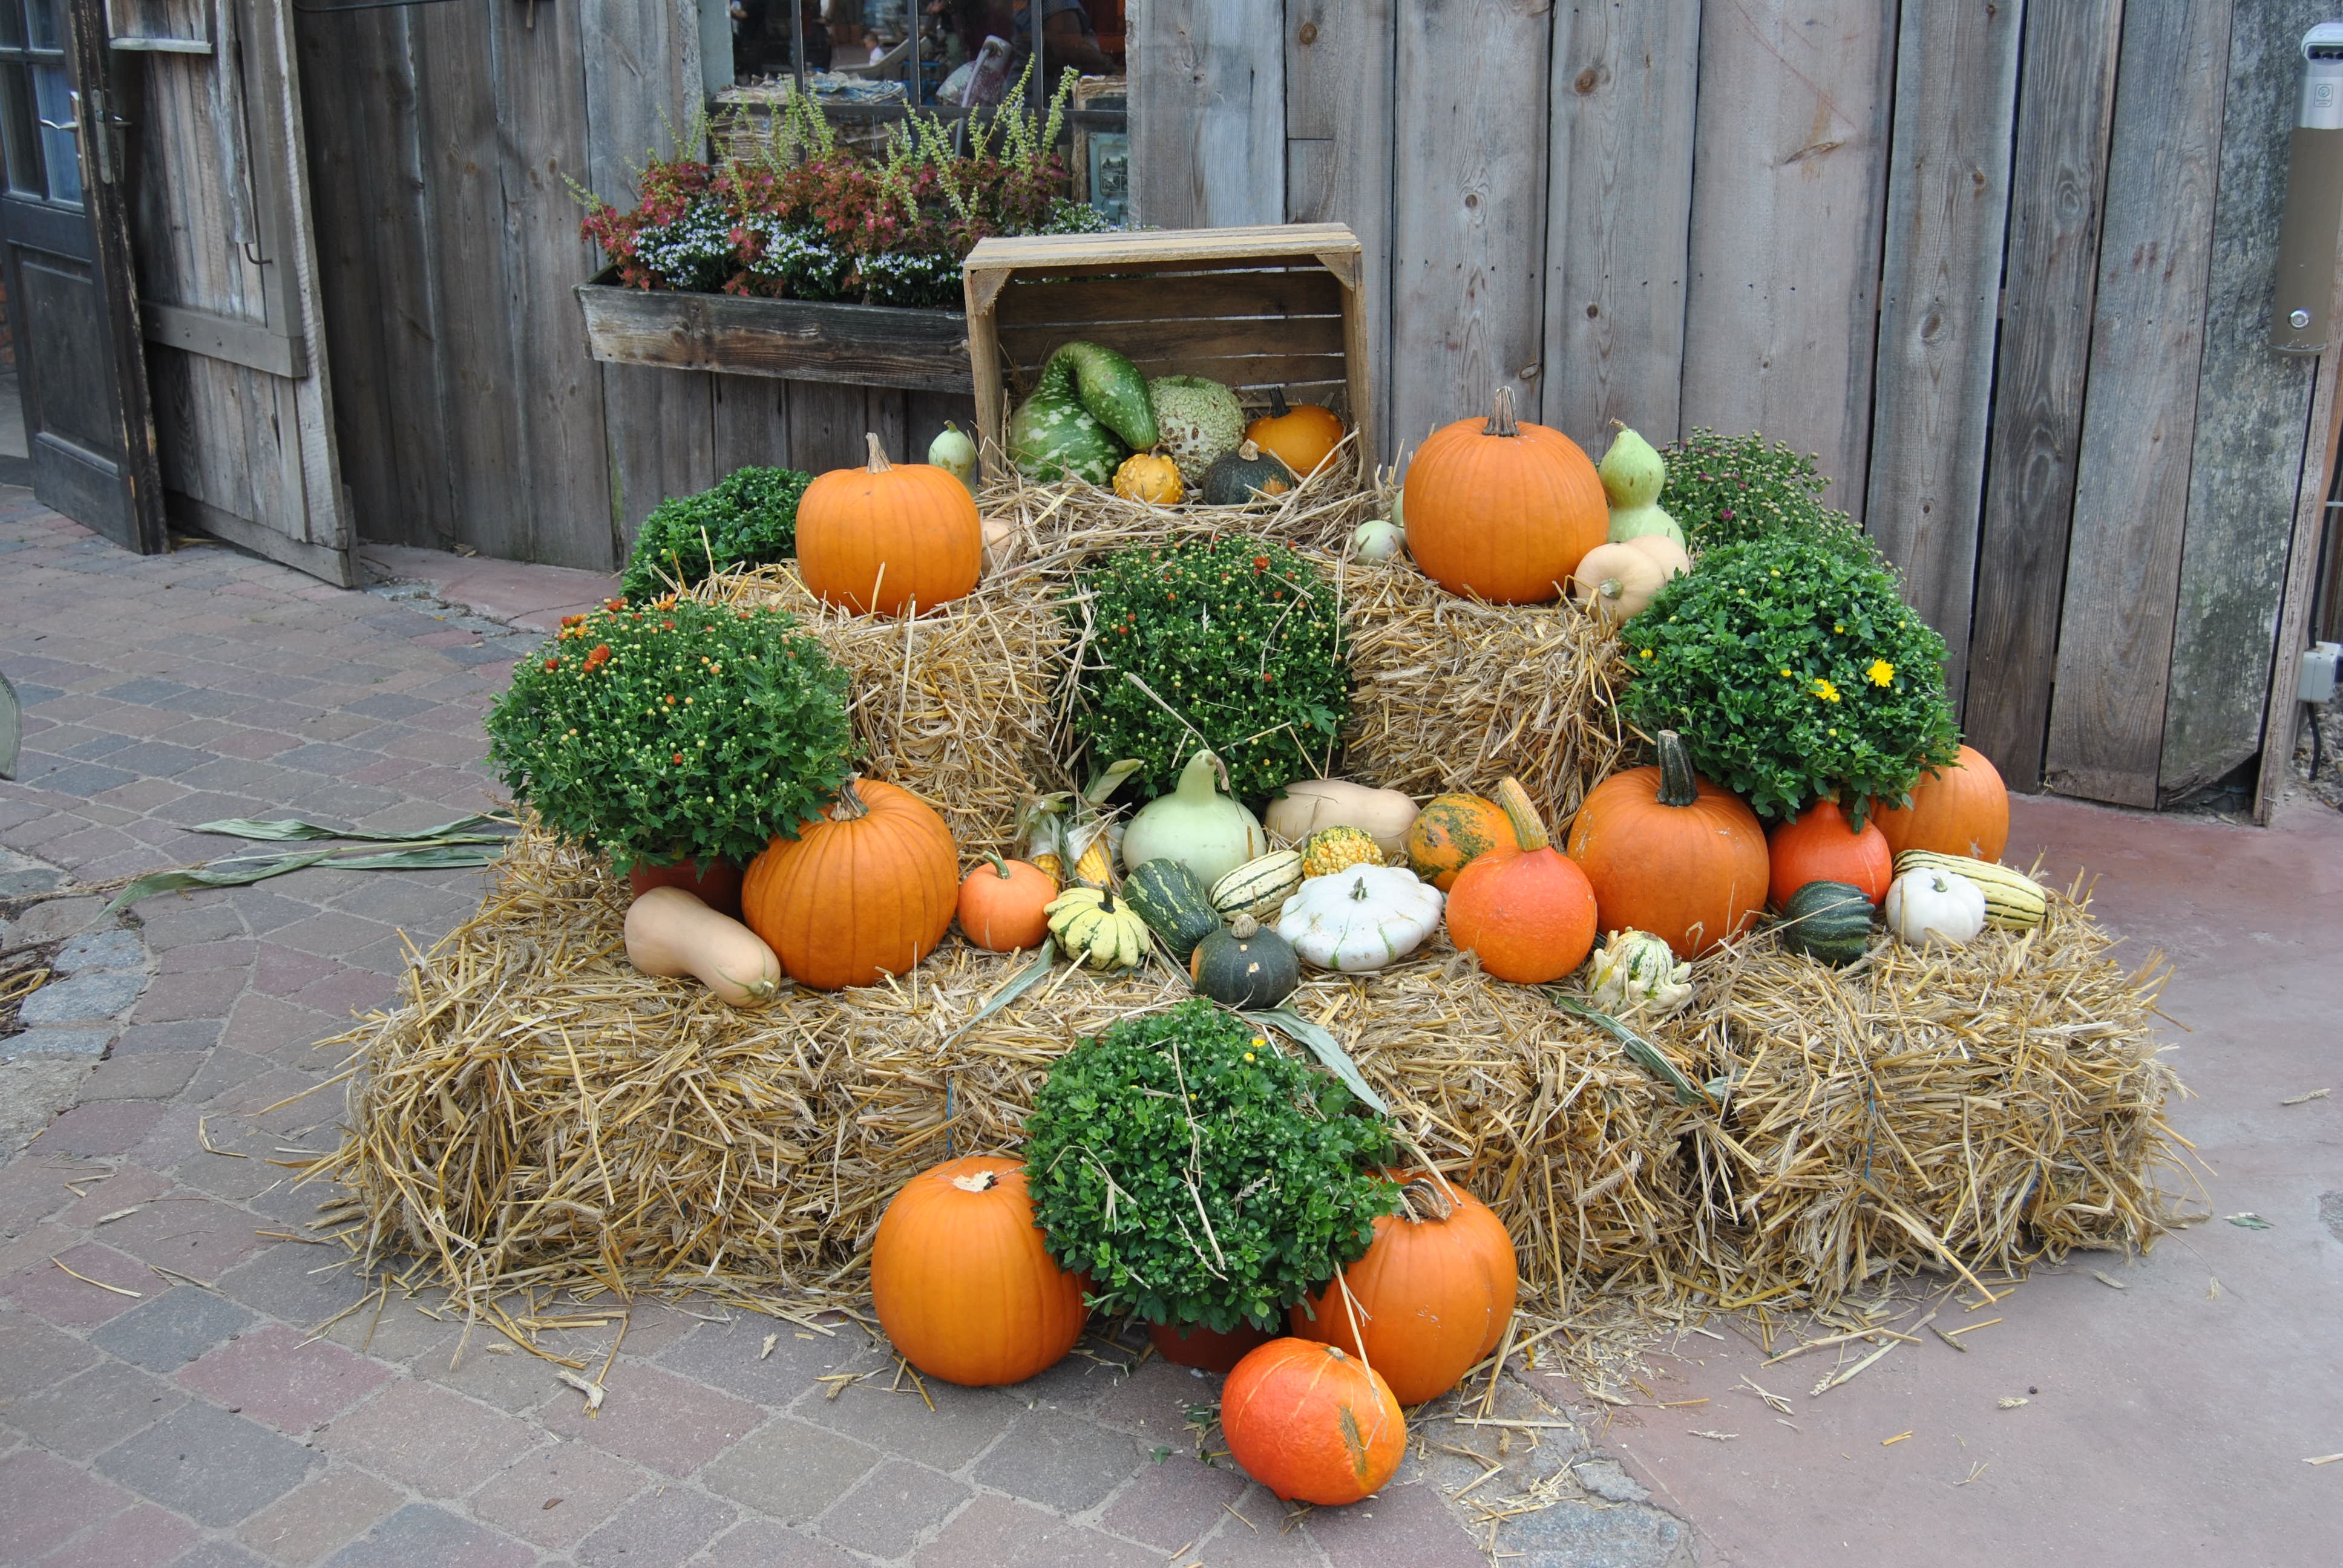
food, produce, pumpkin, gourd, deco, christmas decoration, beautiful, floristry, pumpkins, pumpkin festival, floral design, flower arranging